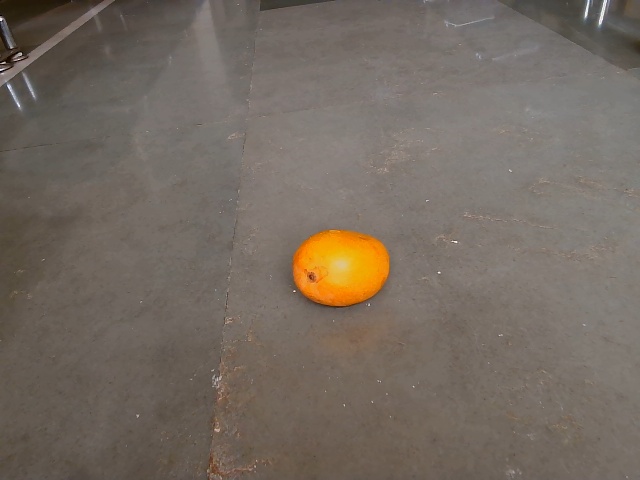
Label: Ripe_Mango